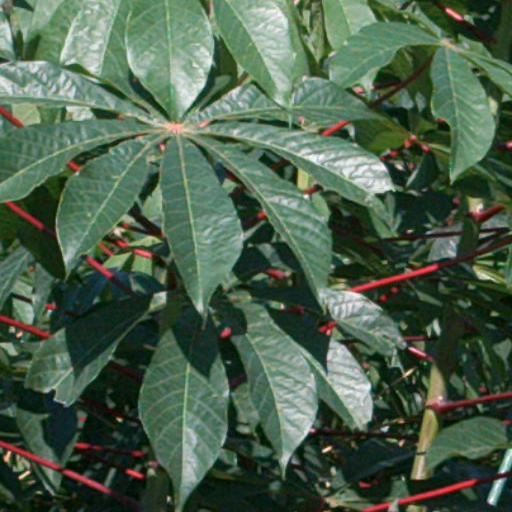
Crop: cassava